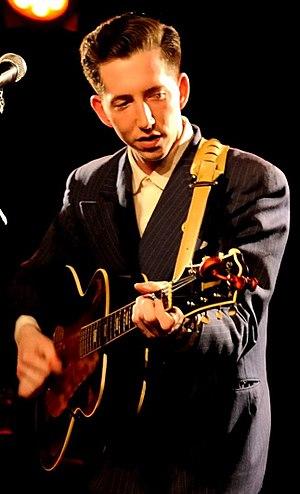
Pokey LaFarge, de son vrai nom Andrew Heissler, est un chanteur-compositeur de country américain né à Bloomington dont la famille est originaire de Wissembourg en Alsace.